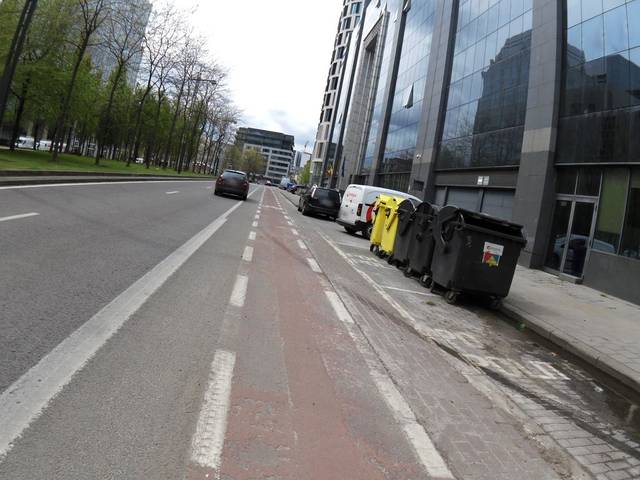
Region: Belgium
Coordinates: 50.858, 4.356